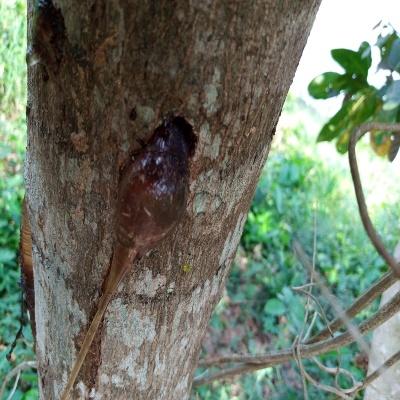
Crop: Cashew
Condition: gumosis